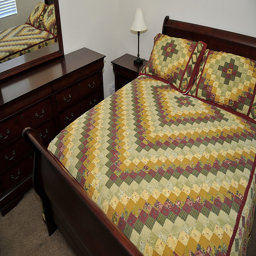
A bed with a wooden head board and a lamp next to it.
Double bed furniture suite in a small room
A bedroom contains a dresser and mirror, a side table and lamp and a twin bed with matching bed covers and pillows.
A bed covered in a blanket and pillows in a checked pattern.
A bedroom with a bed, table, lamp, and drawers.